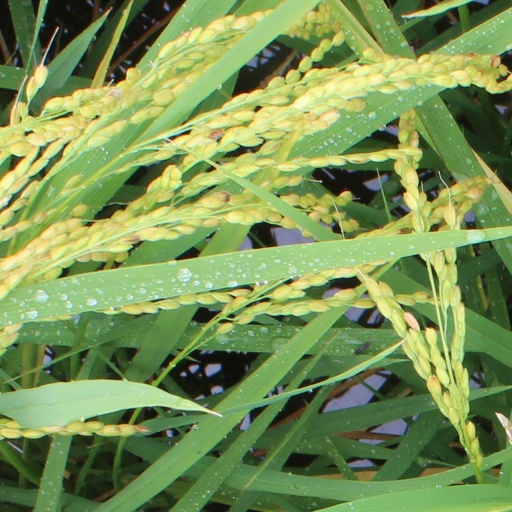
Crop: rice